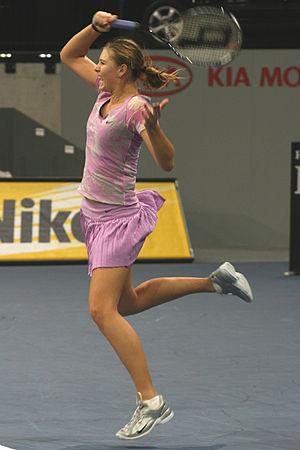
Maria Yourievna Sharapova, née le 19 avril 1987 à Niagan en Sibérie, est une ancienne joueuse professionnelle de tennis russe.